NSA encryption systems

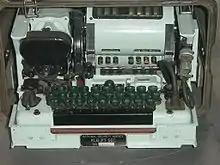
KL-7 at NSA Museum

First generation NSA systems were introduced in the 1950s and were built on the legacy of NSA's World War II predecessors and used rotor machines derived from the SIGABA design for most high level encryption; for example, the KL-7. Key distribution involved distribution of paper key lists that described the rotor arrangements, to be changed each day (the "cryptoperiod") at midnight, GMT. The highest level traffic was sent using one-time tape systems, including the British 5-UCO, that required vast amounts of paper tape keying material.